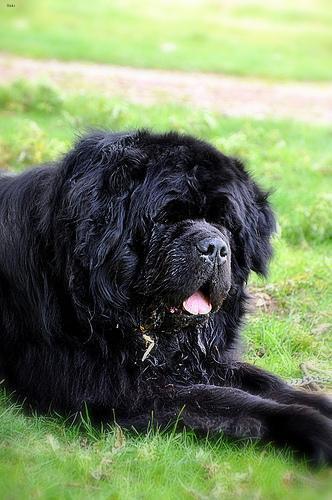
newfoundland